Tophane Clock Tower

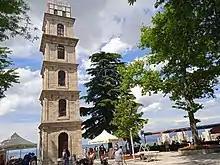
The Tophane Clock Tower.

The Tophane Clock Tower (Turkish: "Tophane Saat Kulesi") is a clock tower in Bursa, Turkey. It has six floors and is 33m in height. The tower currently has a radio clock and is used as a fire lookout station.